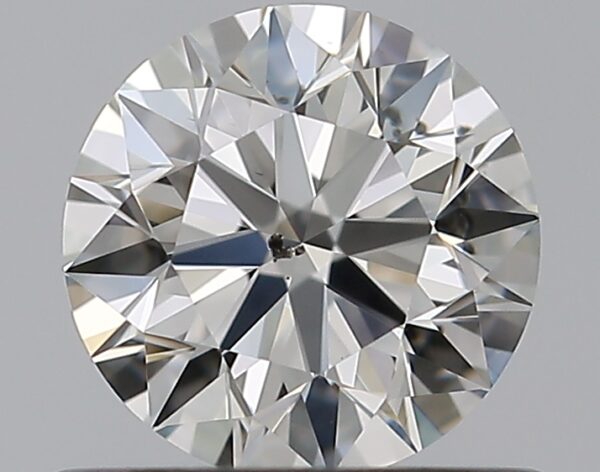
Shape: round
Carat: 0.52
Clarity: SI1
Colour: H
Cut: EX
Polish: EX
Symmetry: EX
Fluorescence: N
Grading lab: GIA
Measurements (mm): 5.14 x 5.16 x 3.21